History of the Polish–Lithuanian Commonwealth (1764–1795)

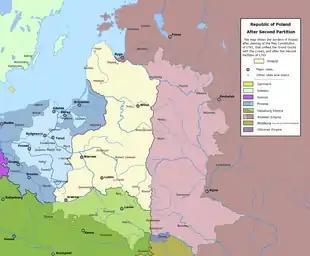
Poland after the Second Partition

The adoption of the Constitution was met with a largely positive reaction in the Commonwealth and abroad. It enjoyed the support of a definite majority of the country's middle nobility and townspeople, while many peasants took seriously the promised state protection and became more inclined to reject some of their abusive feudal obligations. Edmund Burke, Thomas Paine and Emmanuel Joseph Sieyès praised the statute, and the reform was supported by the Vienna court of Leopold II.